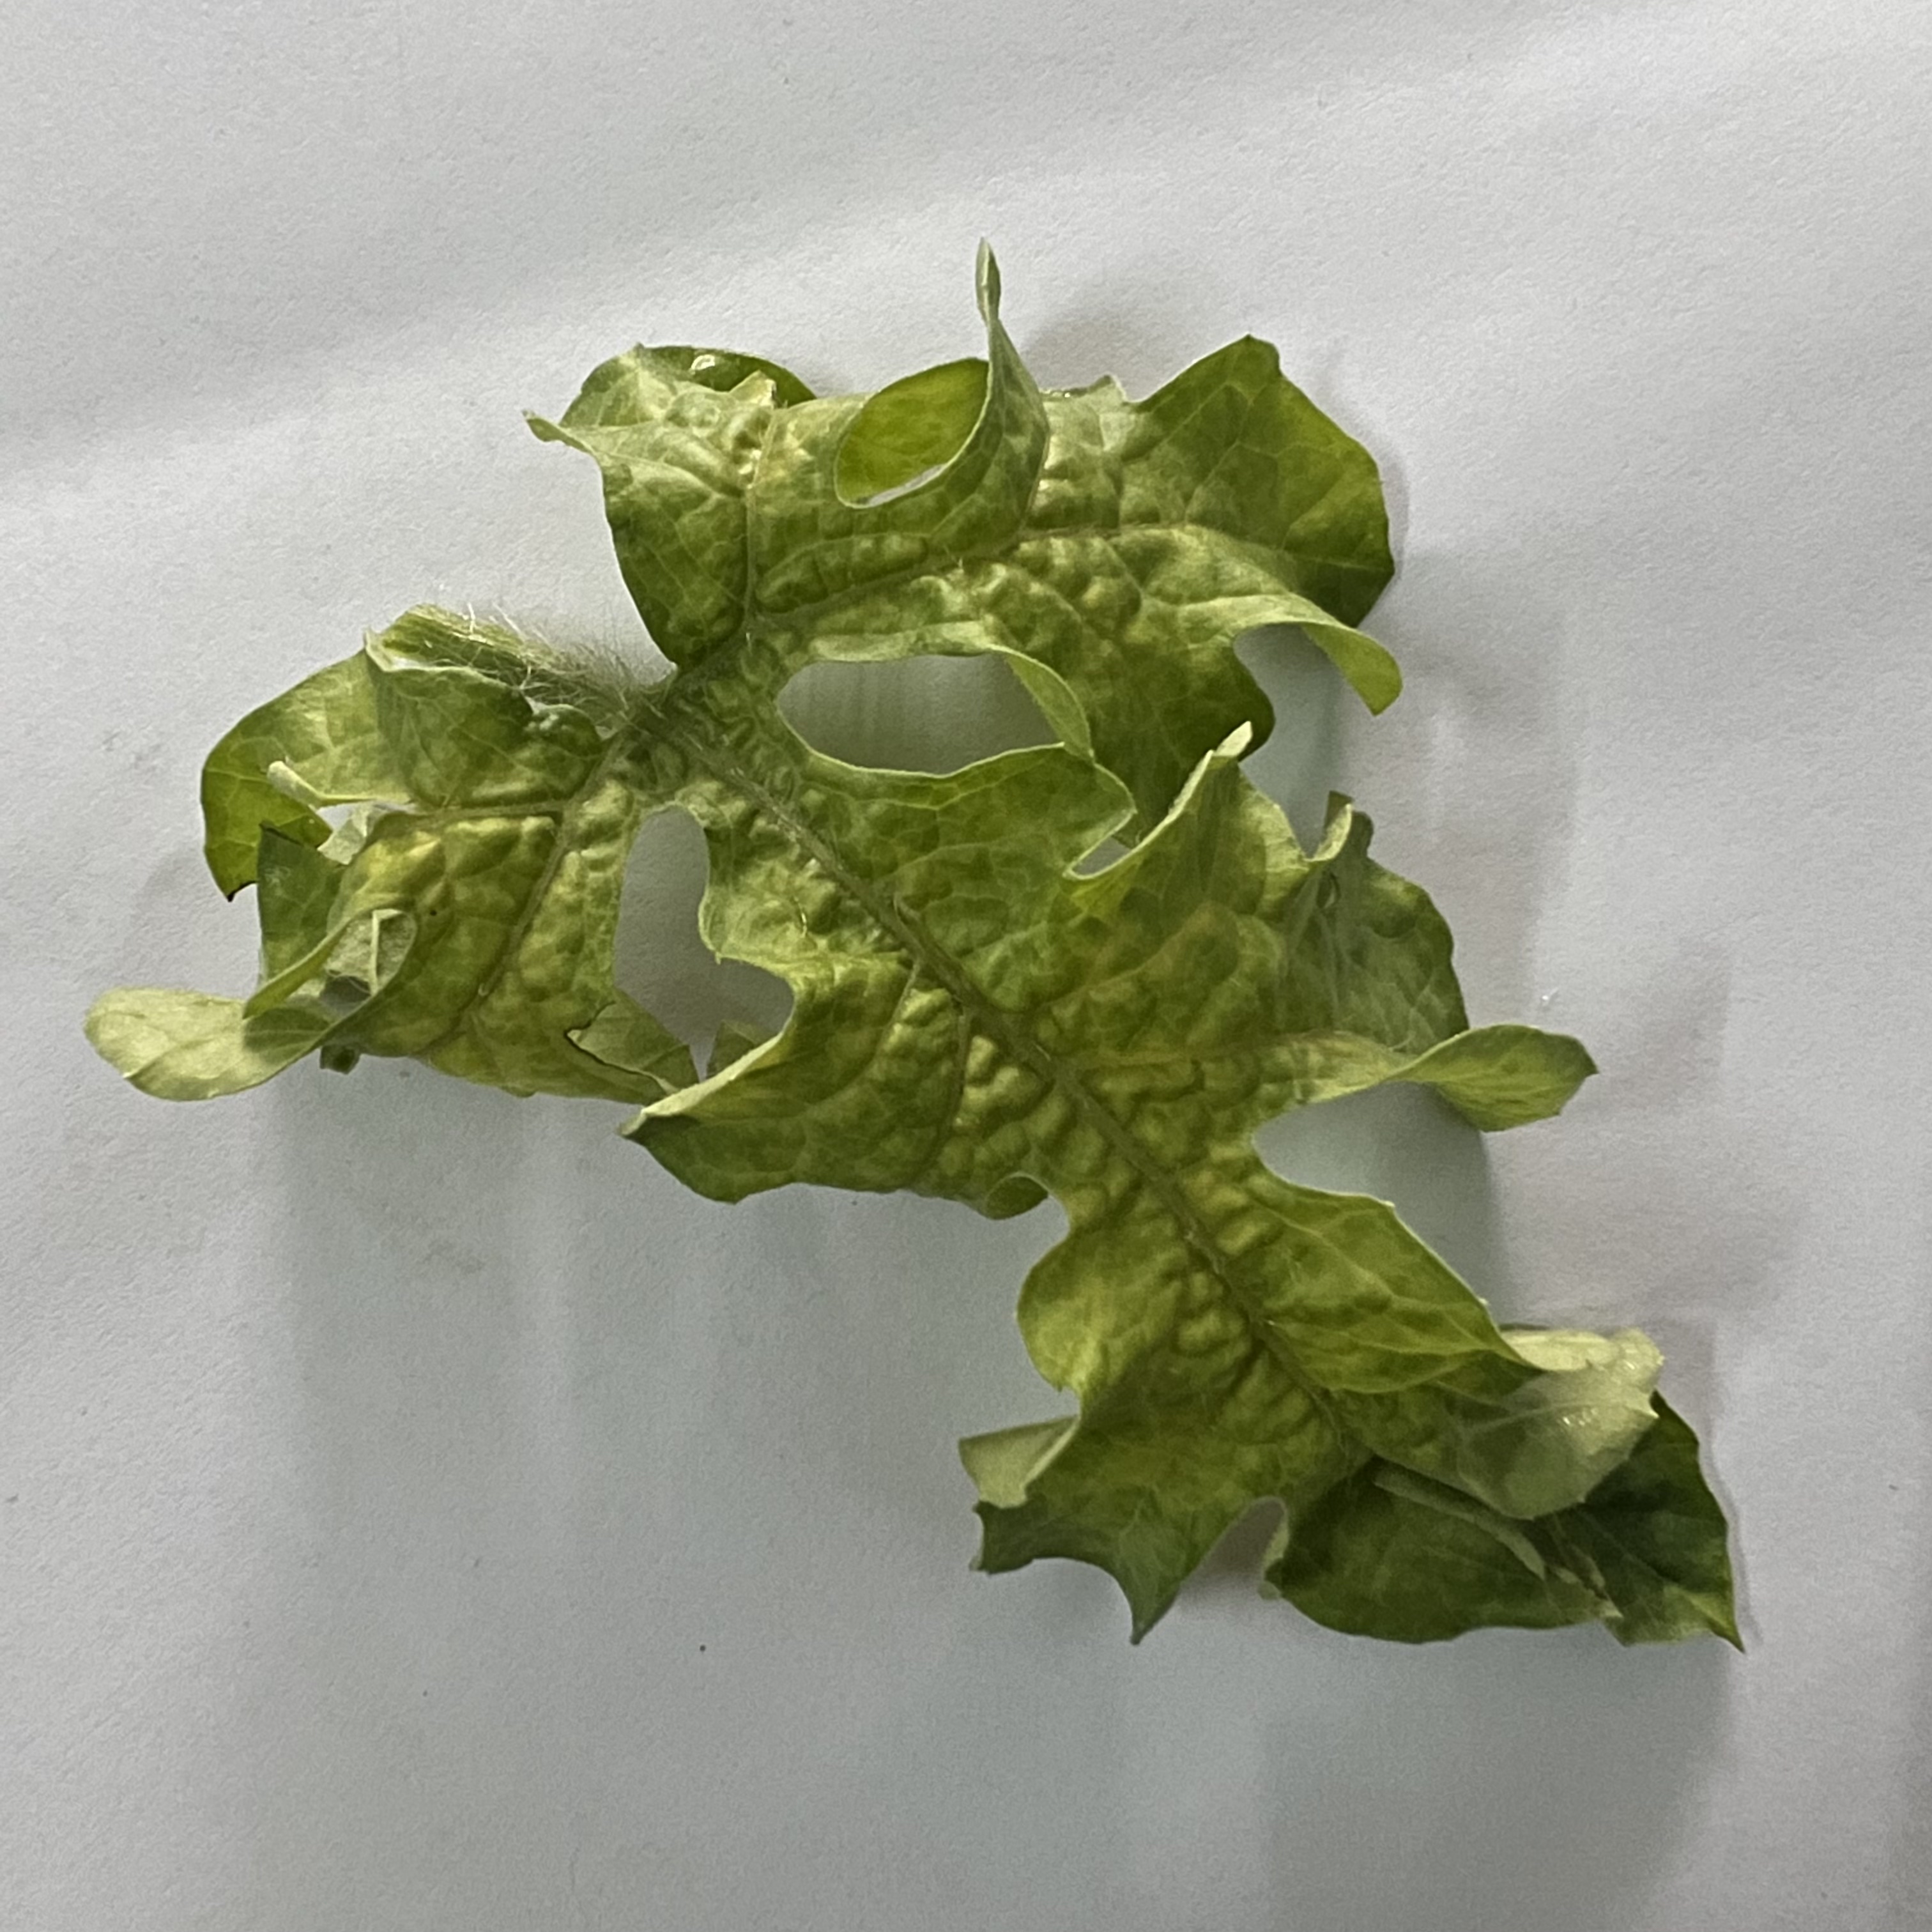
Label: Mosaic_Virus